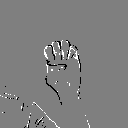
ASL letter: e